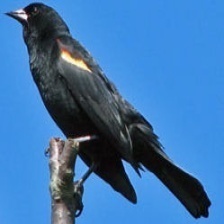
Species: RED WINGED BLACKBIRD
Scientific name: AGELAIUS PHOENICEUS